Chancellor (education)

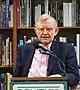
E. Gordon Gee, former president of Brown University, Ohio State University, Vanderbilt University, and West Virginia University

In most stand-alone universities and colleges in the United States, the chief executive officer is called the president, while the second-most senior officer is called the provost, vice president of academic affairs, dean of faculties, or some other similar title.